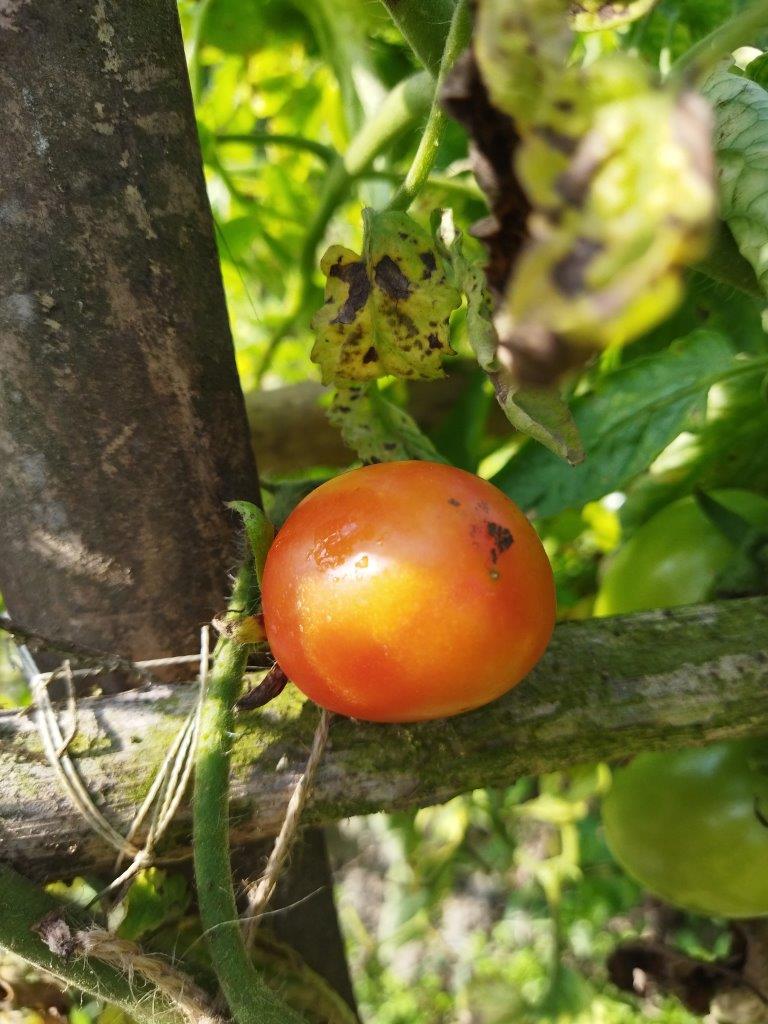
Maturity: Mature